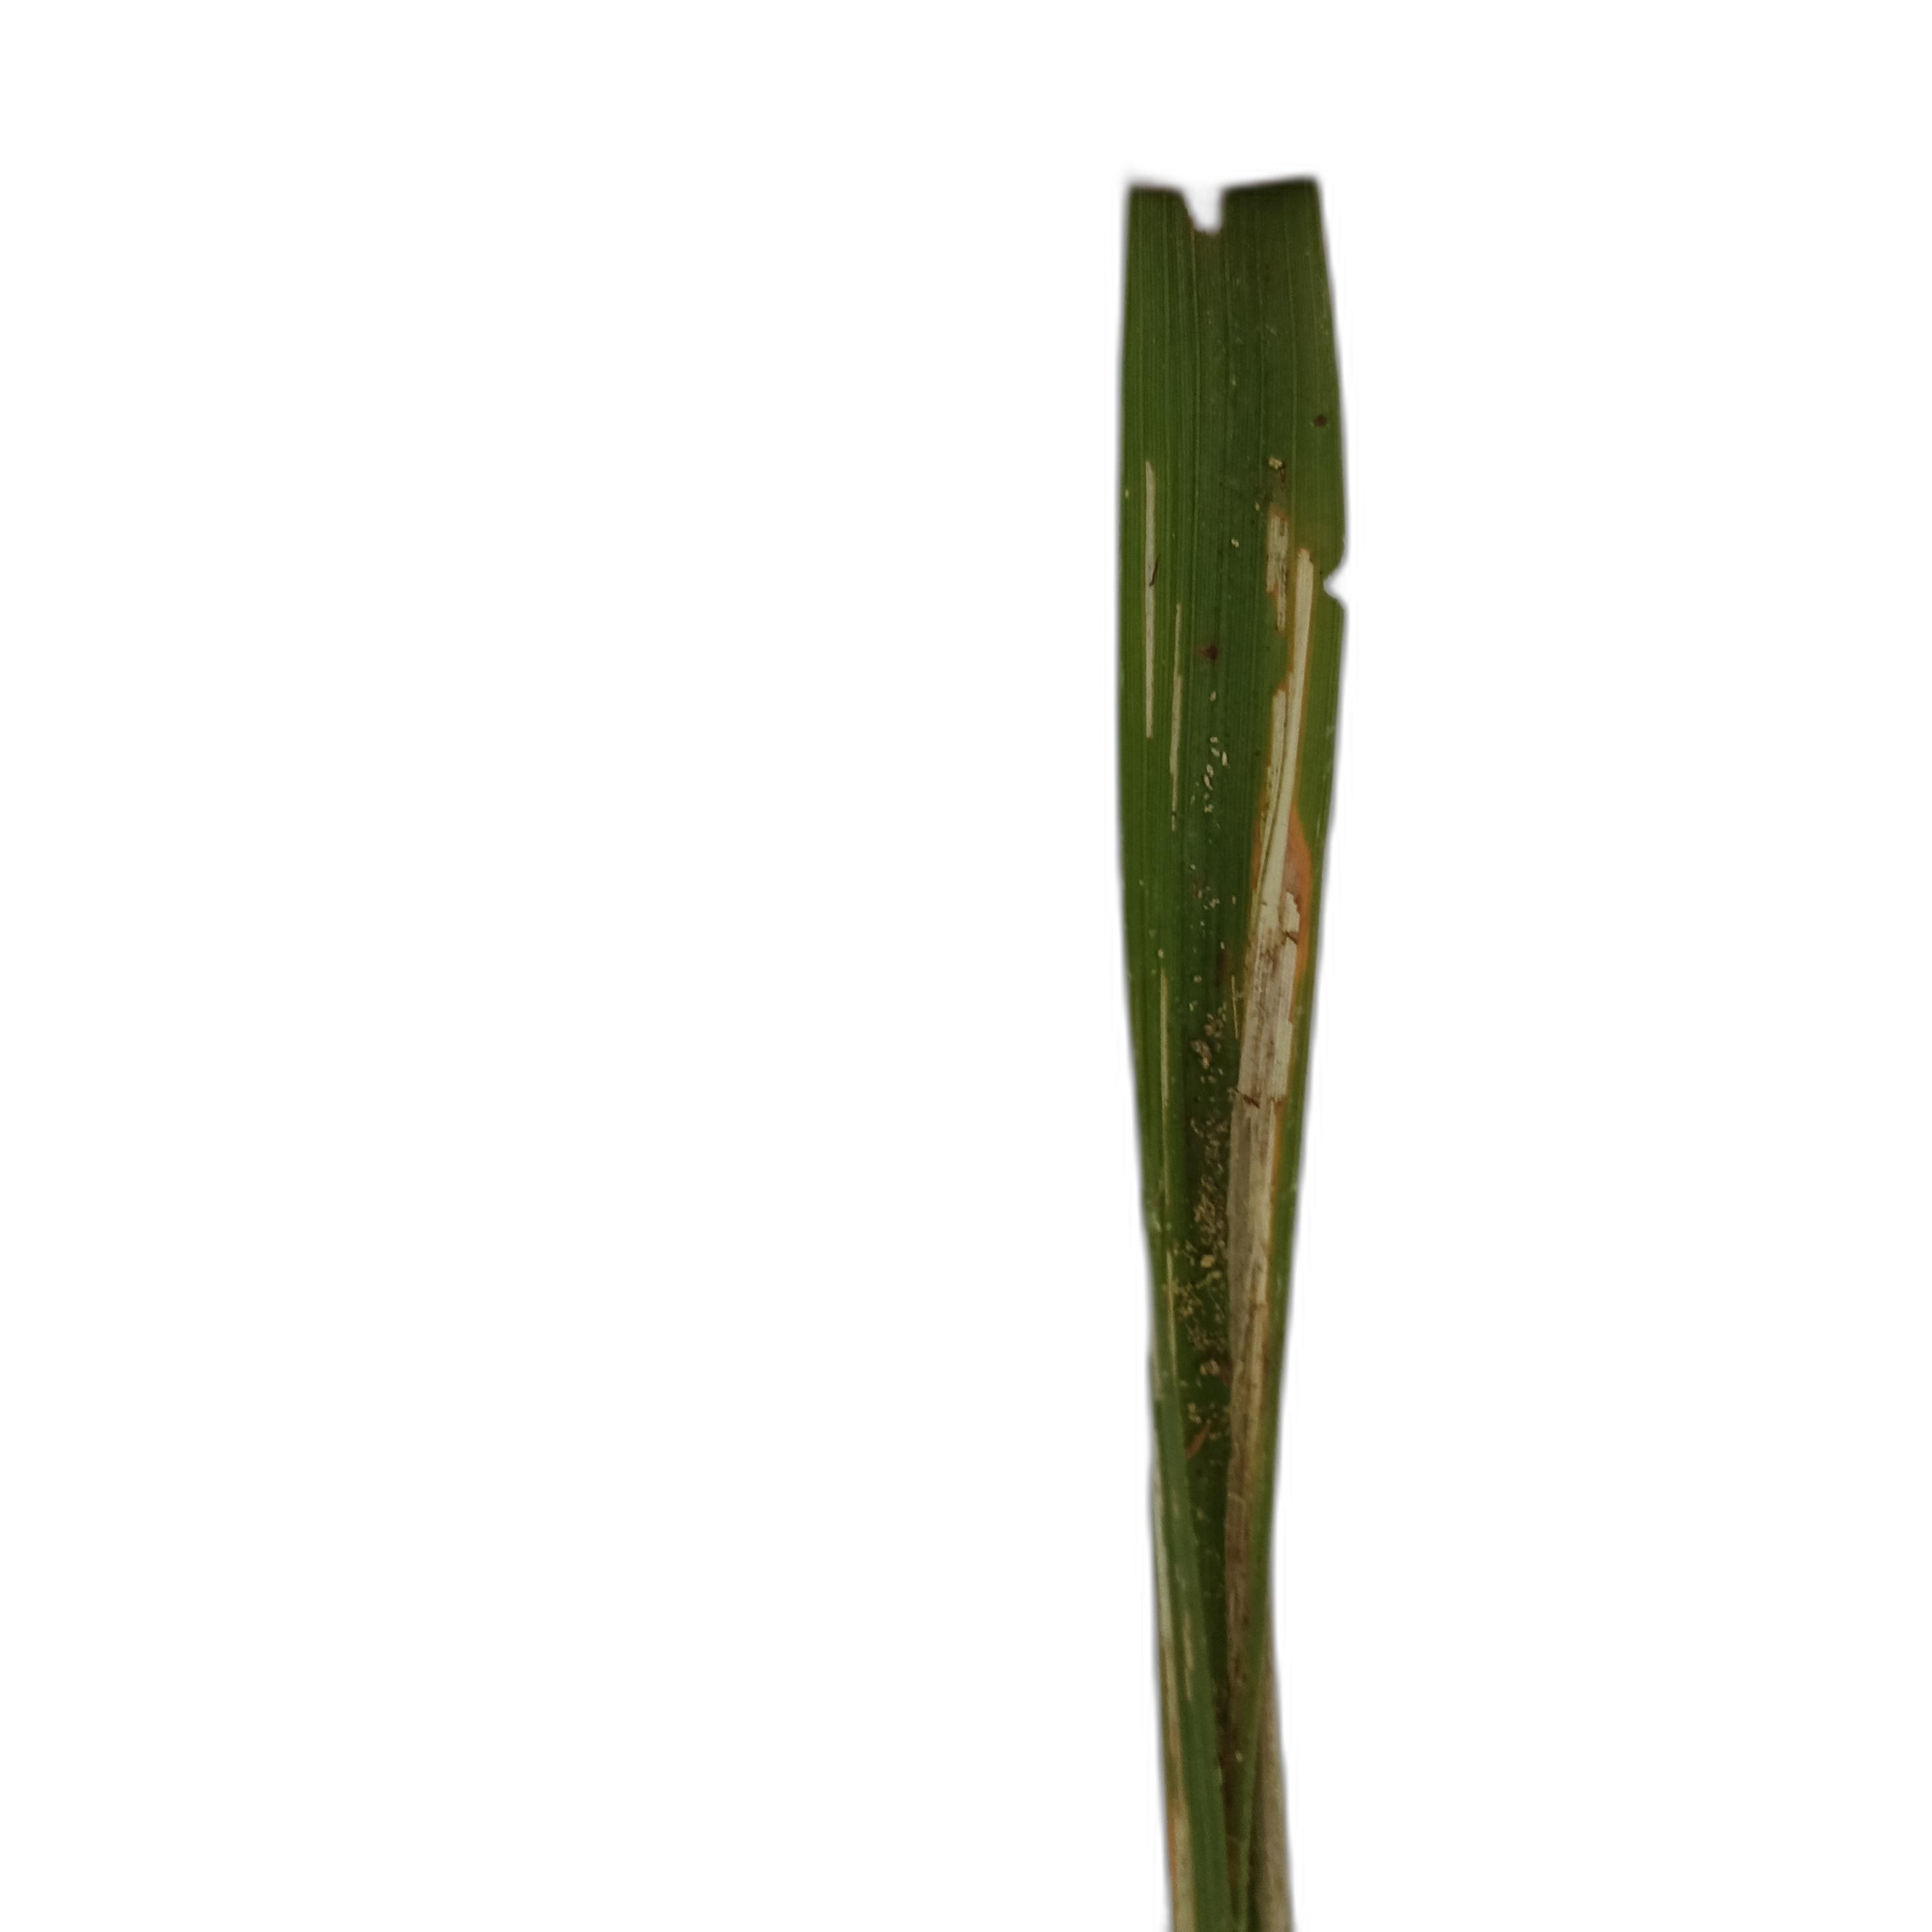
Label: Rice Leaffolder